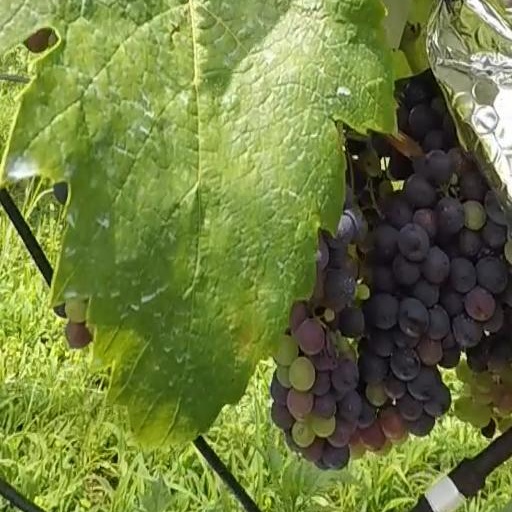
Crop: grape